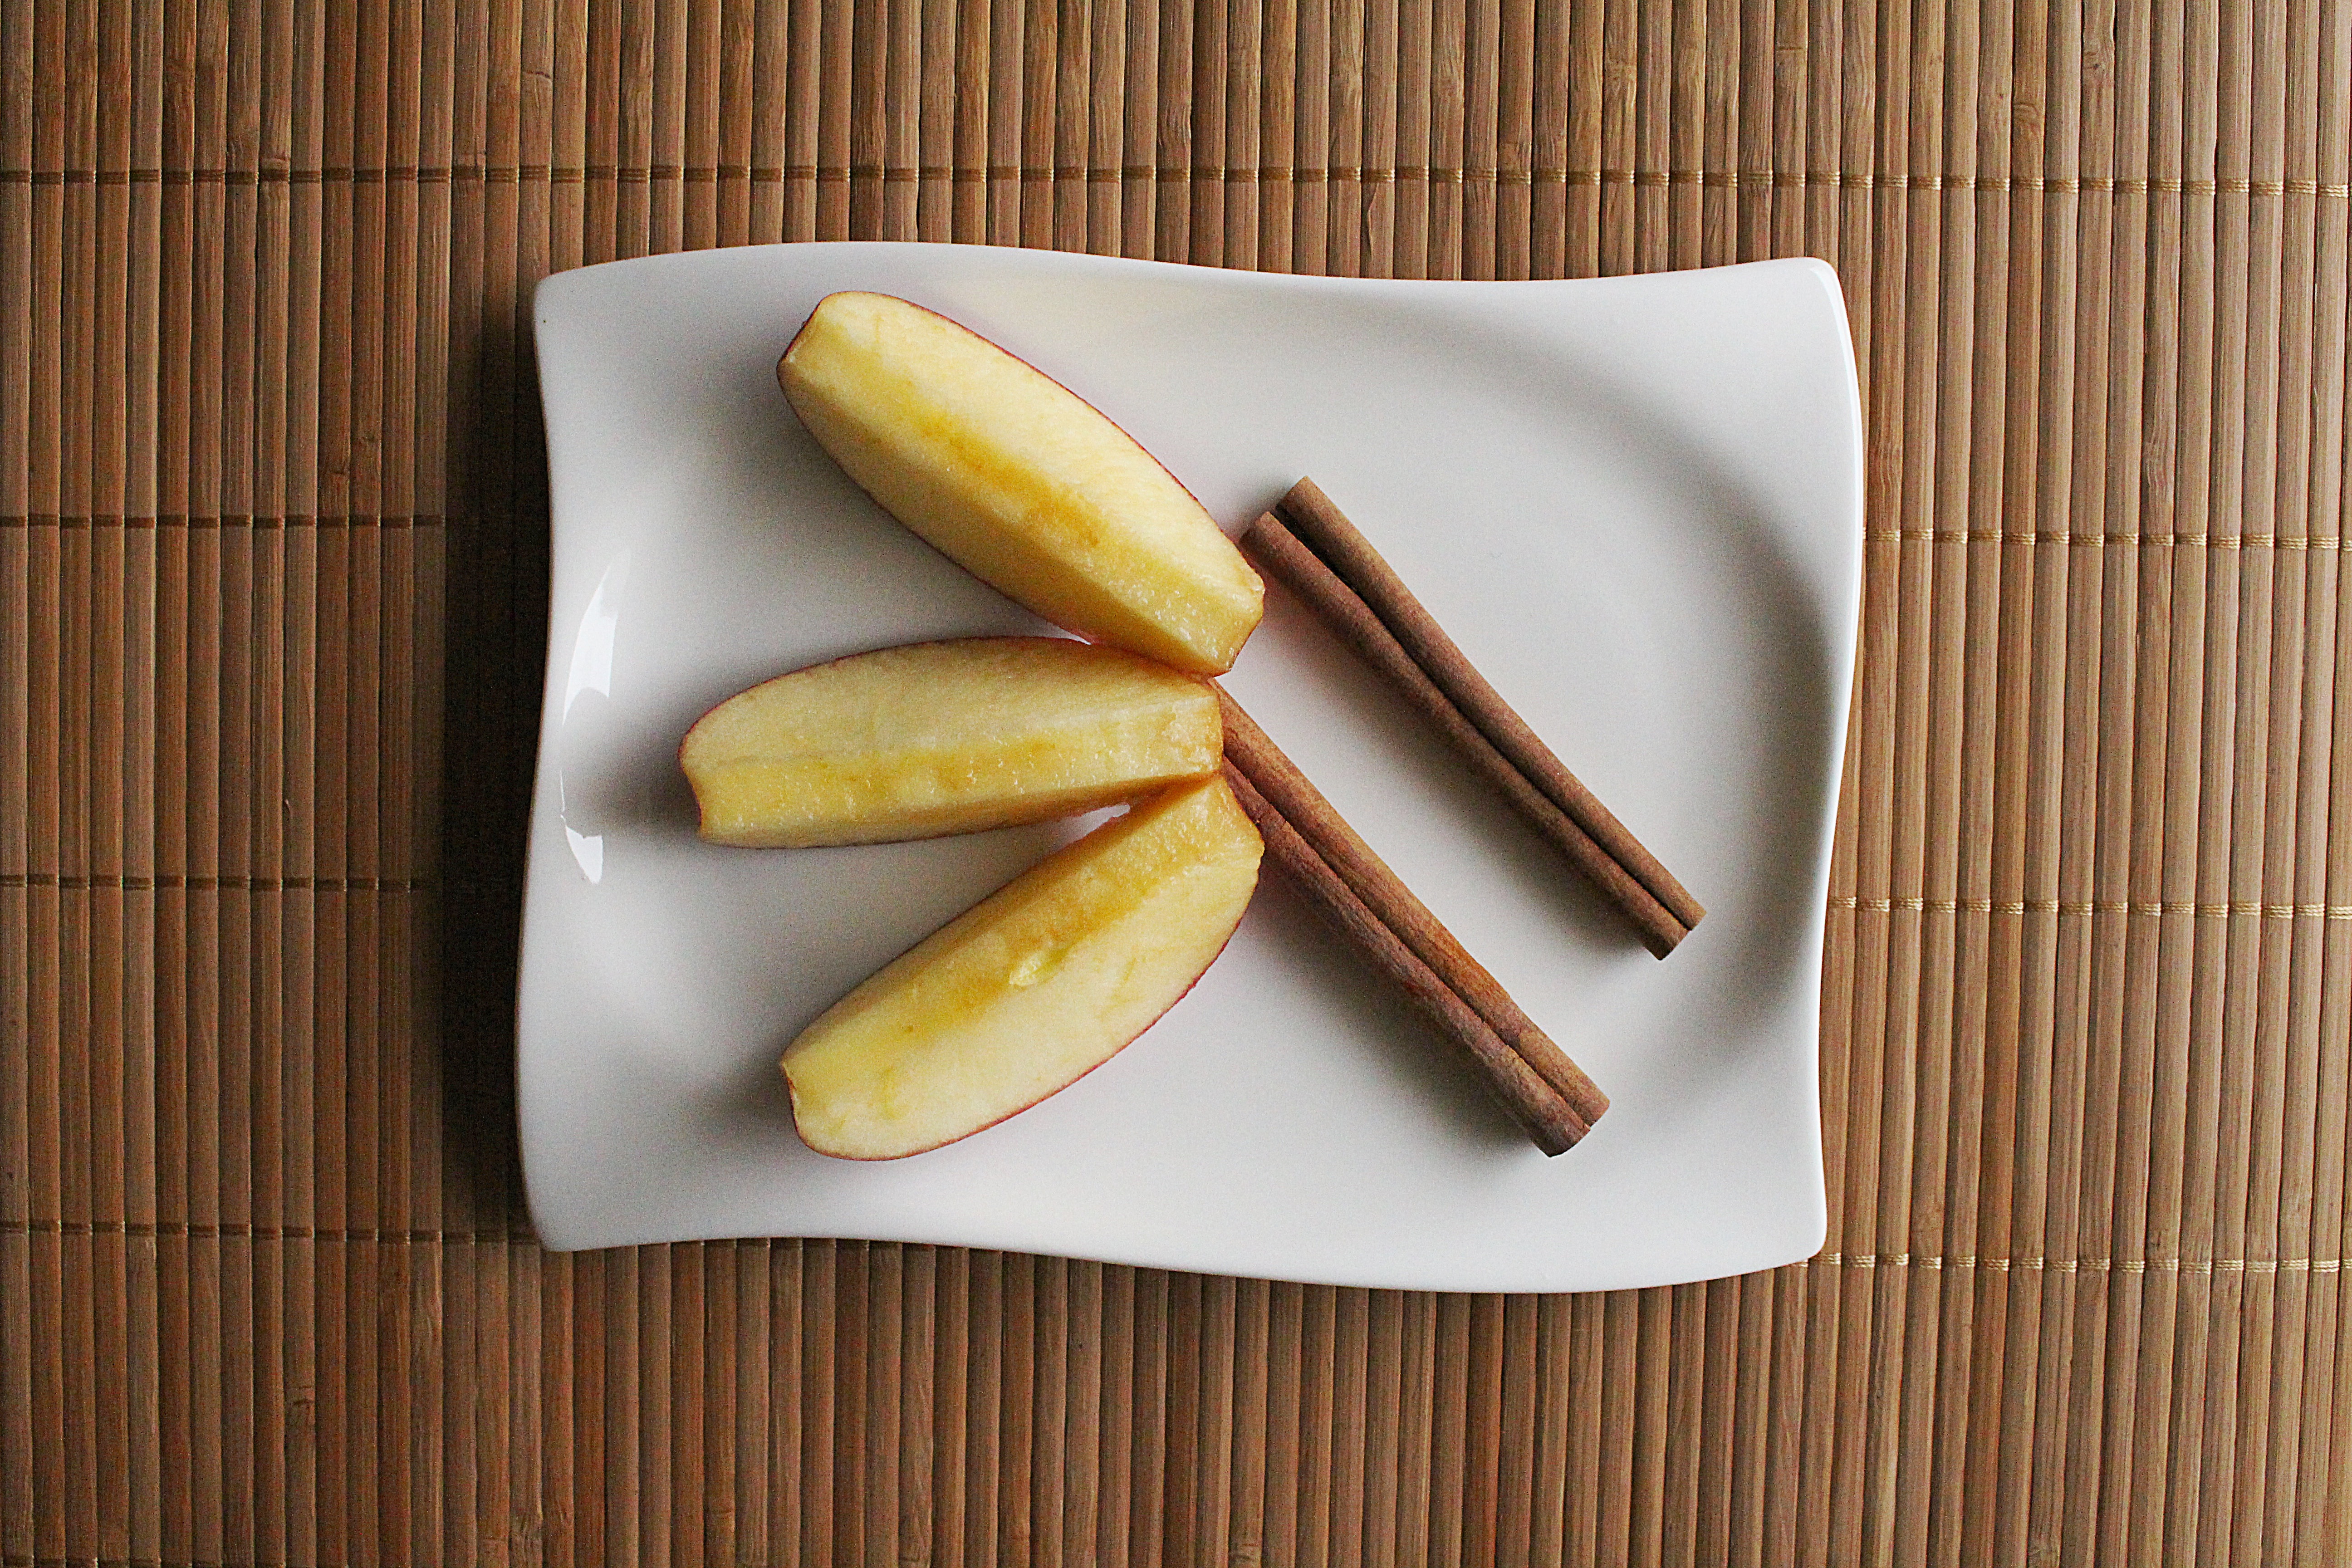
apple, plant, fruit, dish, food, produce, vegetable, cinnamon, flavor, apple slices, flowering plant, land plant, banana family